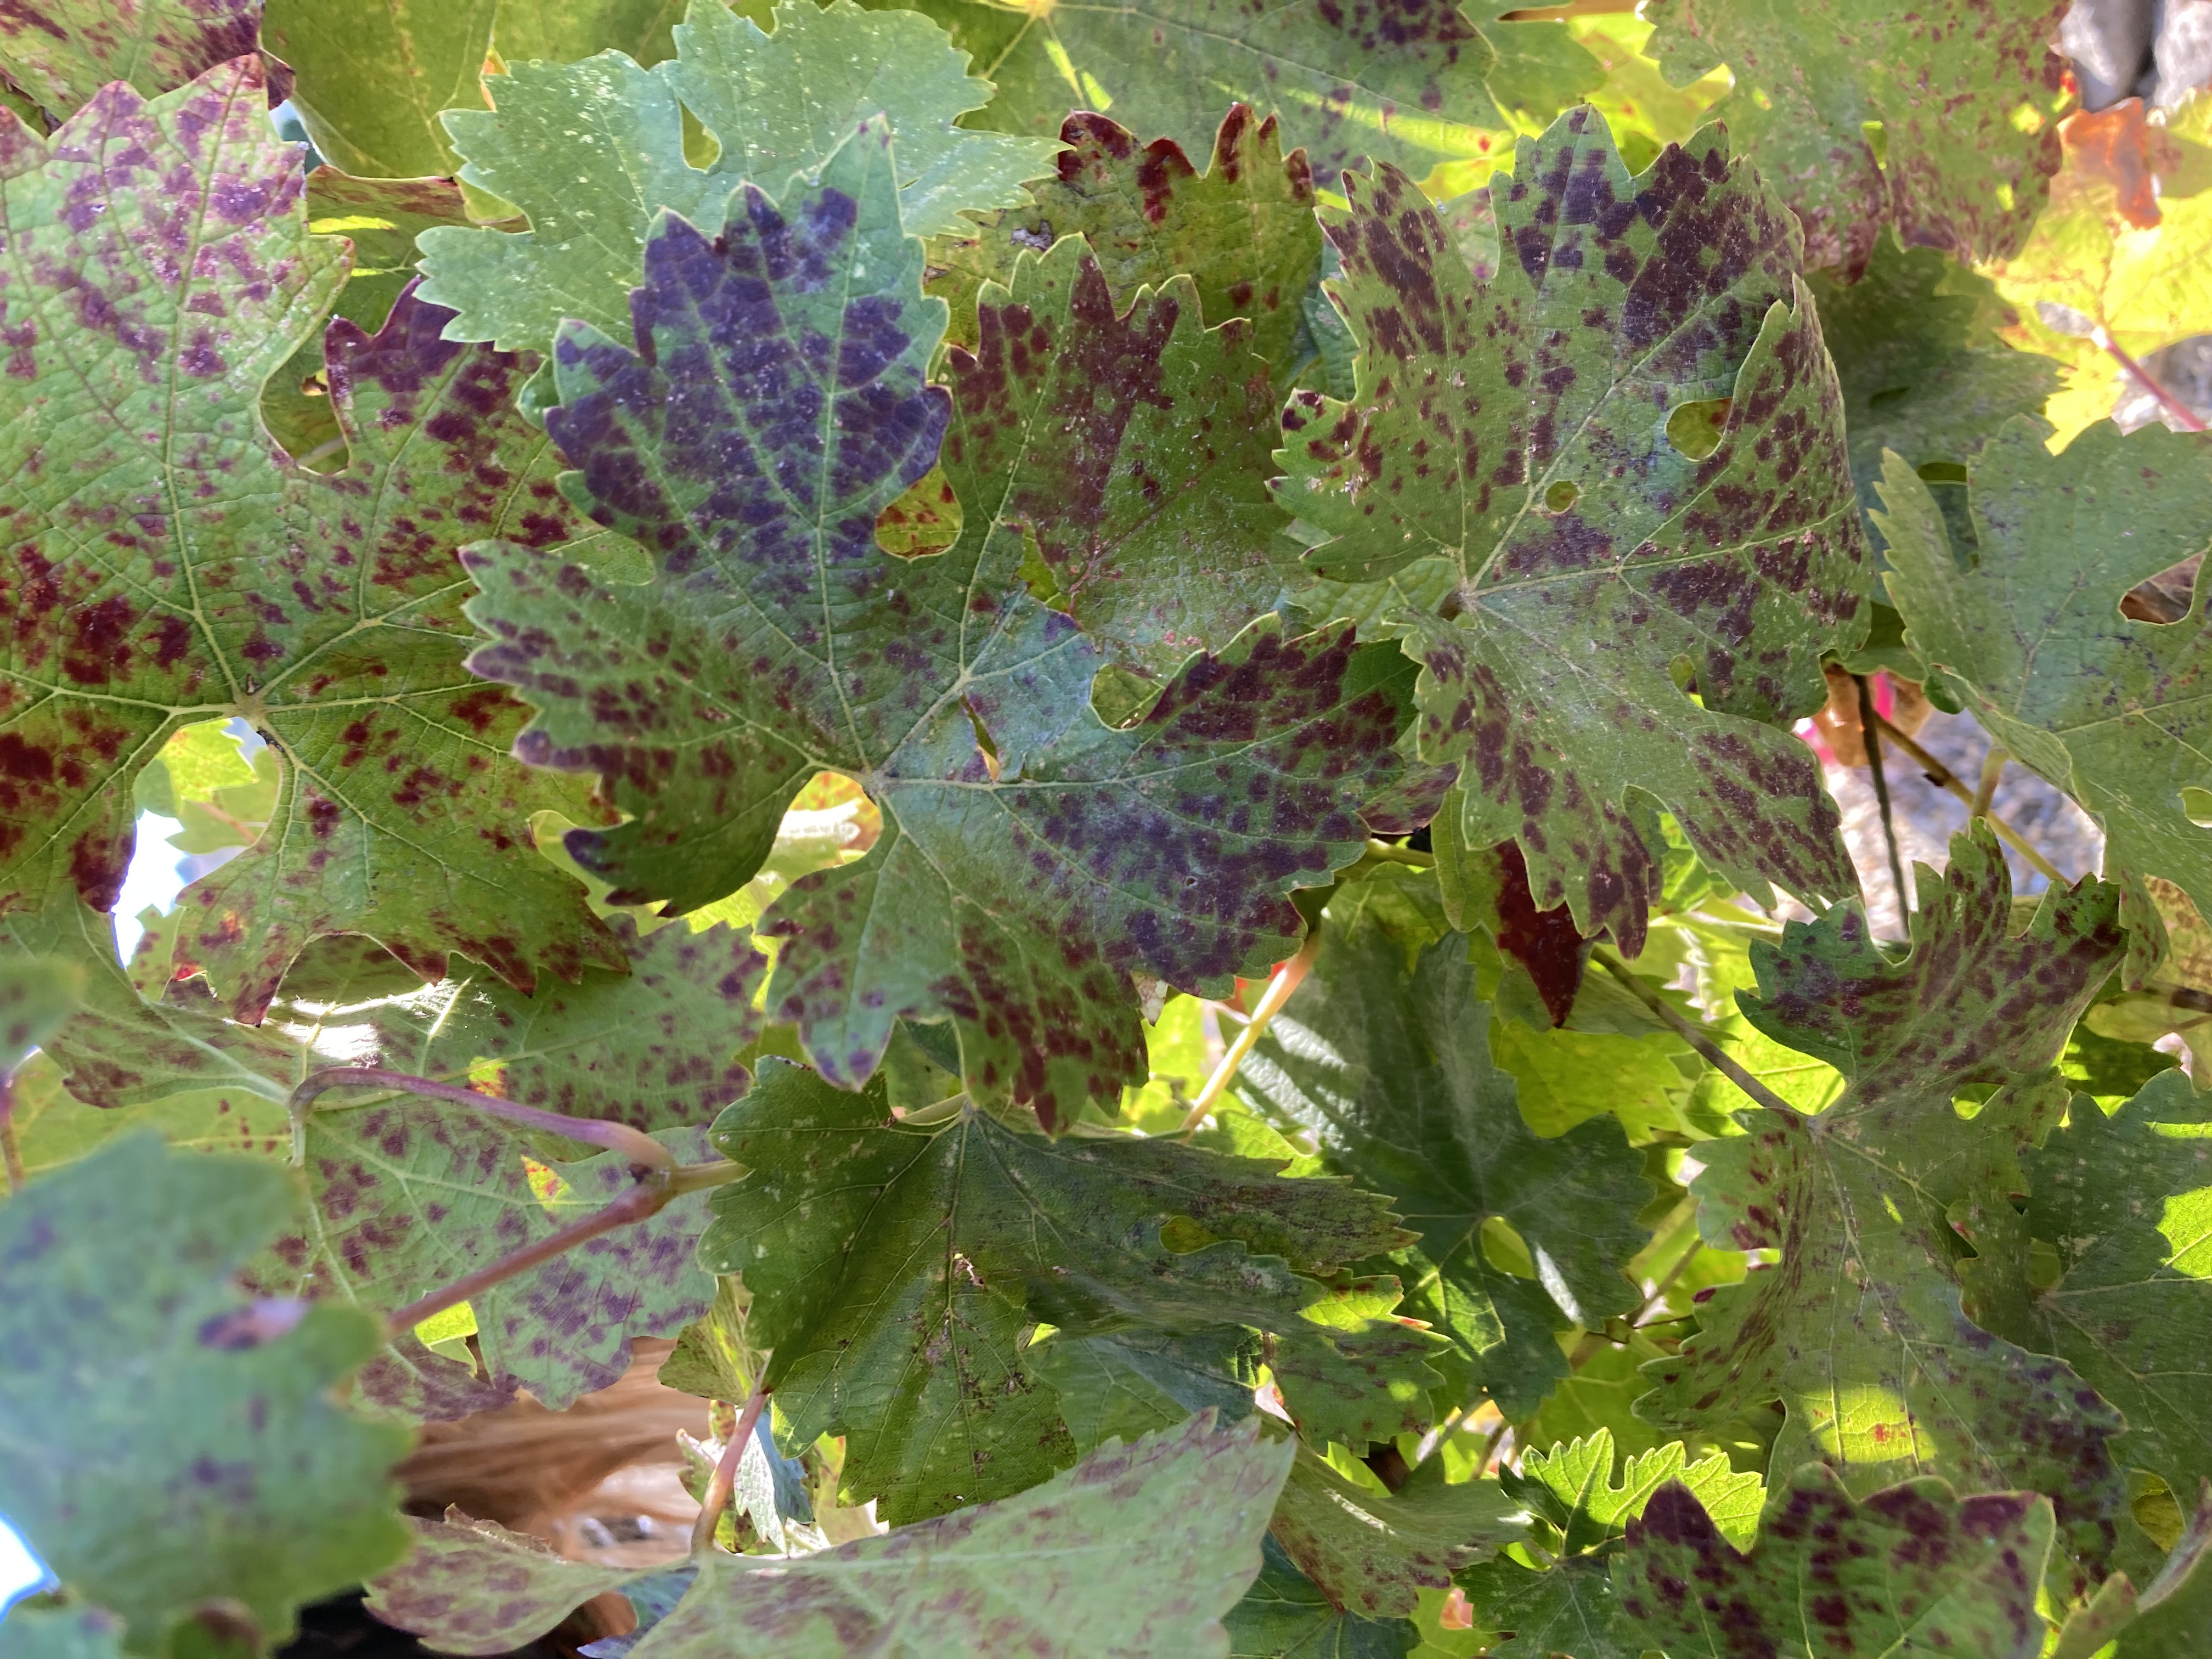
Label: Leafroll 3